Lance Klusener

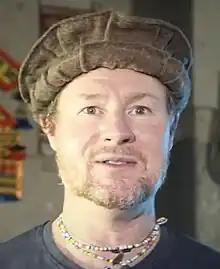
Klusener in 2023

Lance Klusener (born 4 September 1971) is a South African cricket coach and former international cricketer. He was known for his aggressive batting and fast-medium swing bowling. Klusener was one of the best all-rounders in the world during 1990s and early 2000s and one of the pioneers of power batting as a finisher. He was popular for his ferocious batting, ability to hit the deck hard and ability to take wickets on crunch situations and break partnerships.